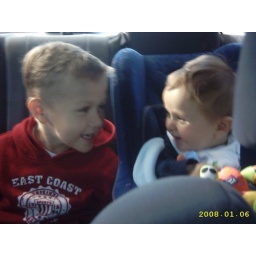
Bailey and Logan enjoy a joke together in back seat of the car